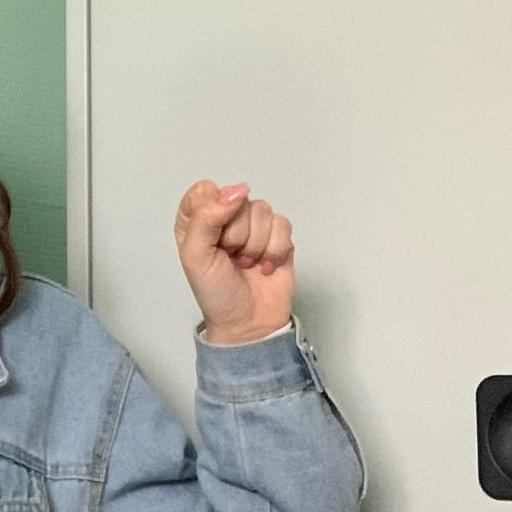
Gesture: fist